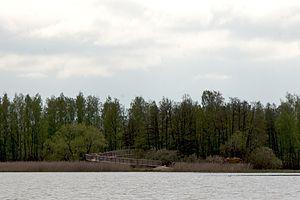
Hjälmaren est le quatrième lac le plus étendu de Suède, avec 484 km². Il se déverse par le Eskilstunaån dans le lac Mälar.